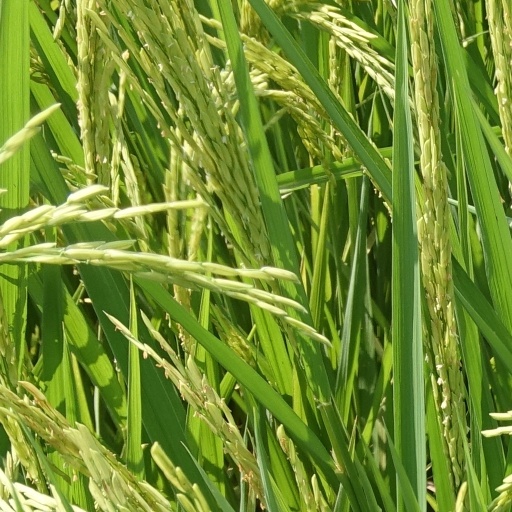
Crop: rice